Avalon (2001 film)

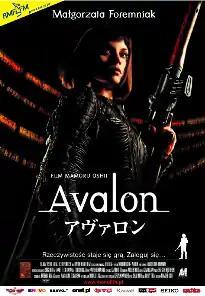
Polish release poster

, also known as Gate to Avalon, is a 2001 Polish-language science fiction drama film directed by Mamoru Oshii and written by Kazunori Itō. An international co-production of Japan and Poland, the film stars Małgorzata Foremniak as Ash, a player in an illegal virtual reality video game whose sense of reality is challenged as she attempts to unravel the true nature and purpose of the game.